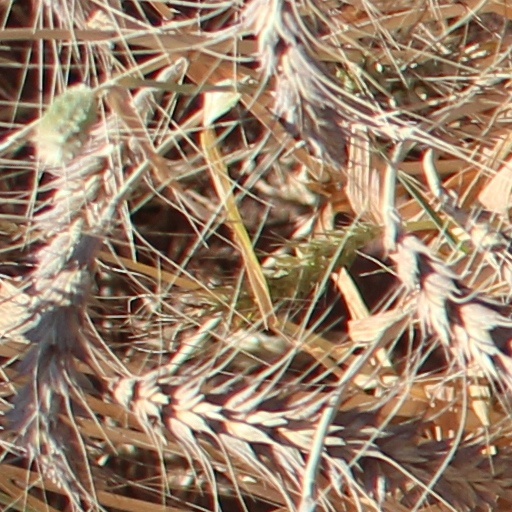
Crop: wheat